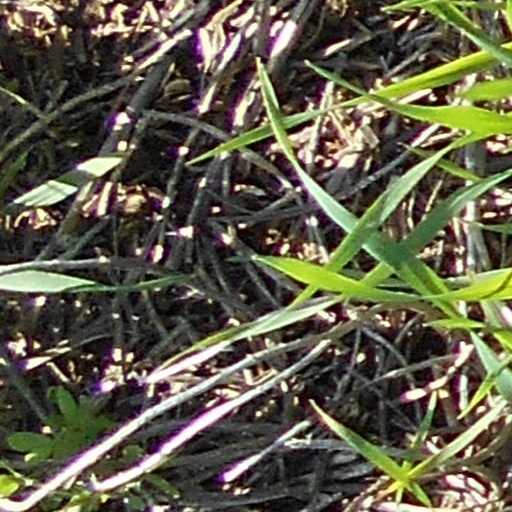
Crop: wheat